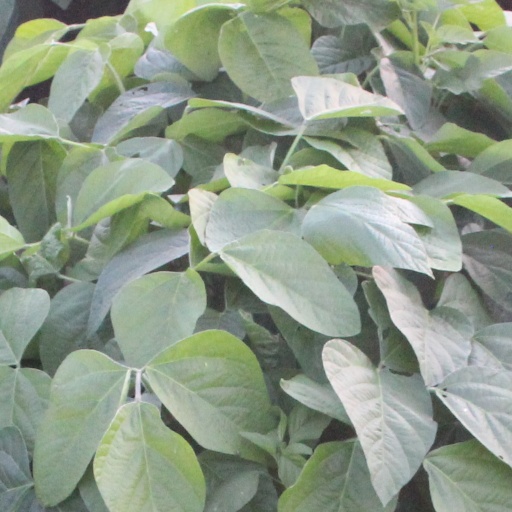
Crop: soybean